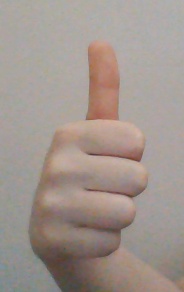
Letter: aleff